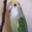
Label: bird